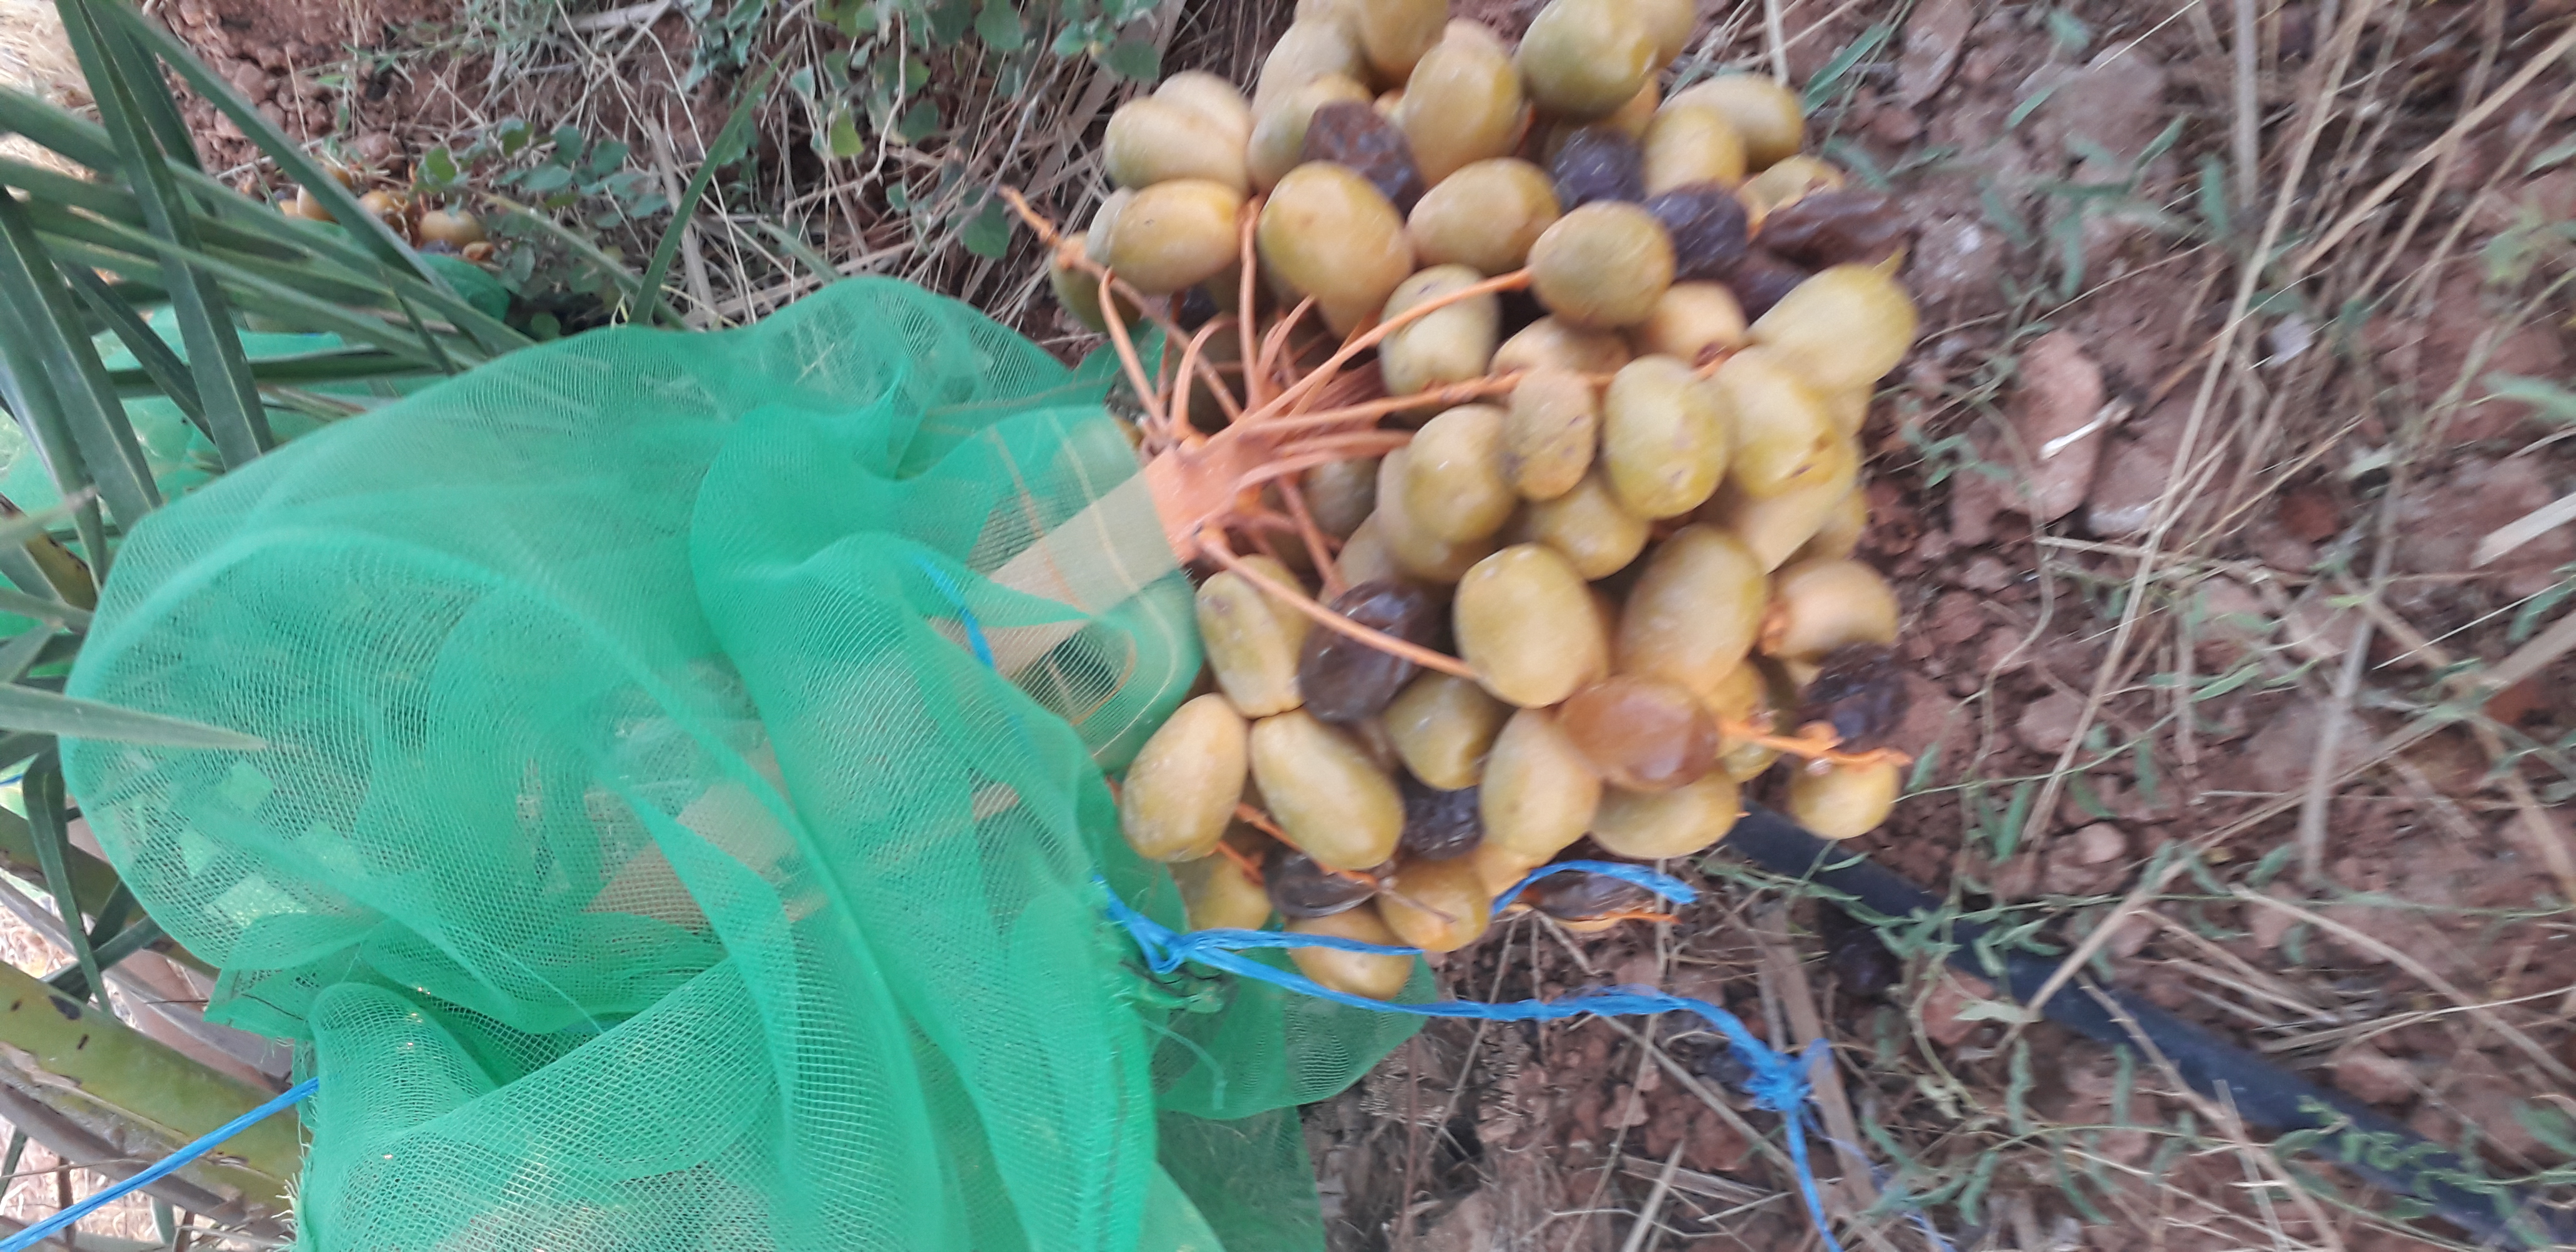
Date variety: Boufagous